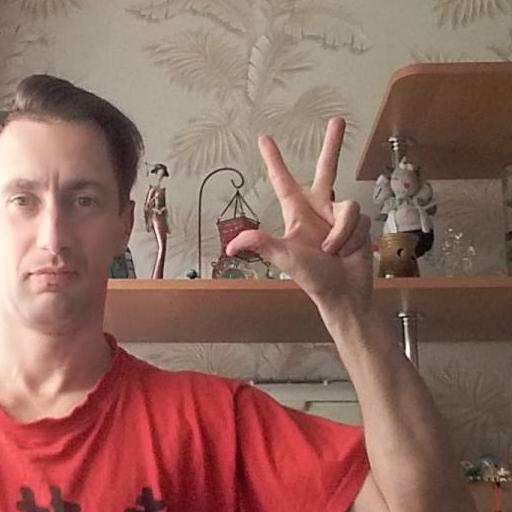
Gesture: three2